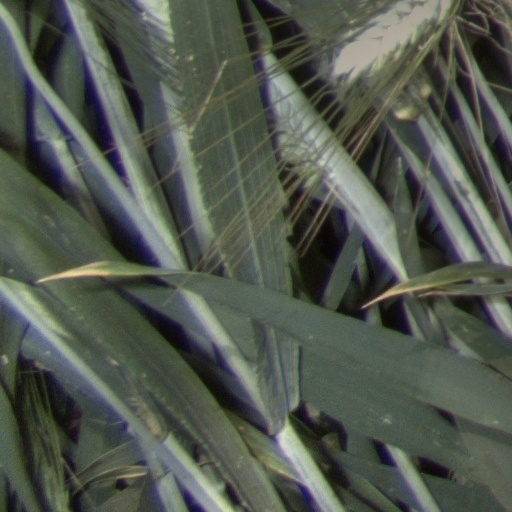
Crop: wheat